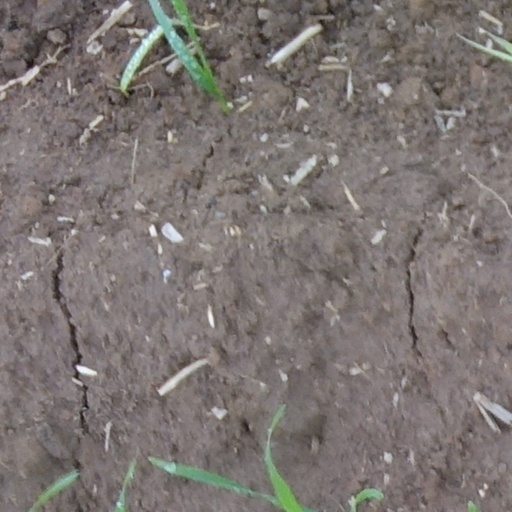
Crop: wheat